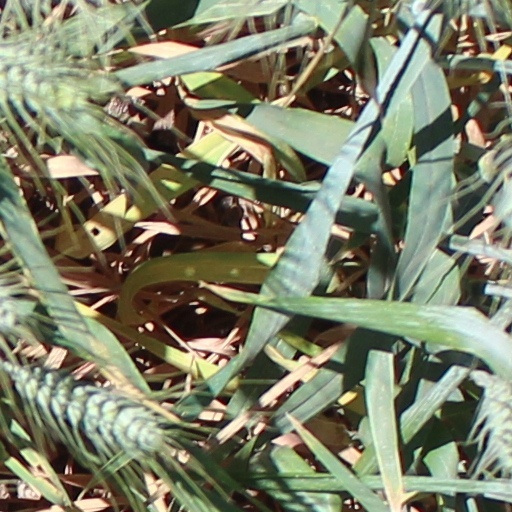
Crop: wheat